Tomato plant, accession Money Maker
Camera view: bottom (45 deg); turntable rotation: 60 degrees
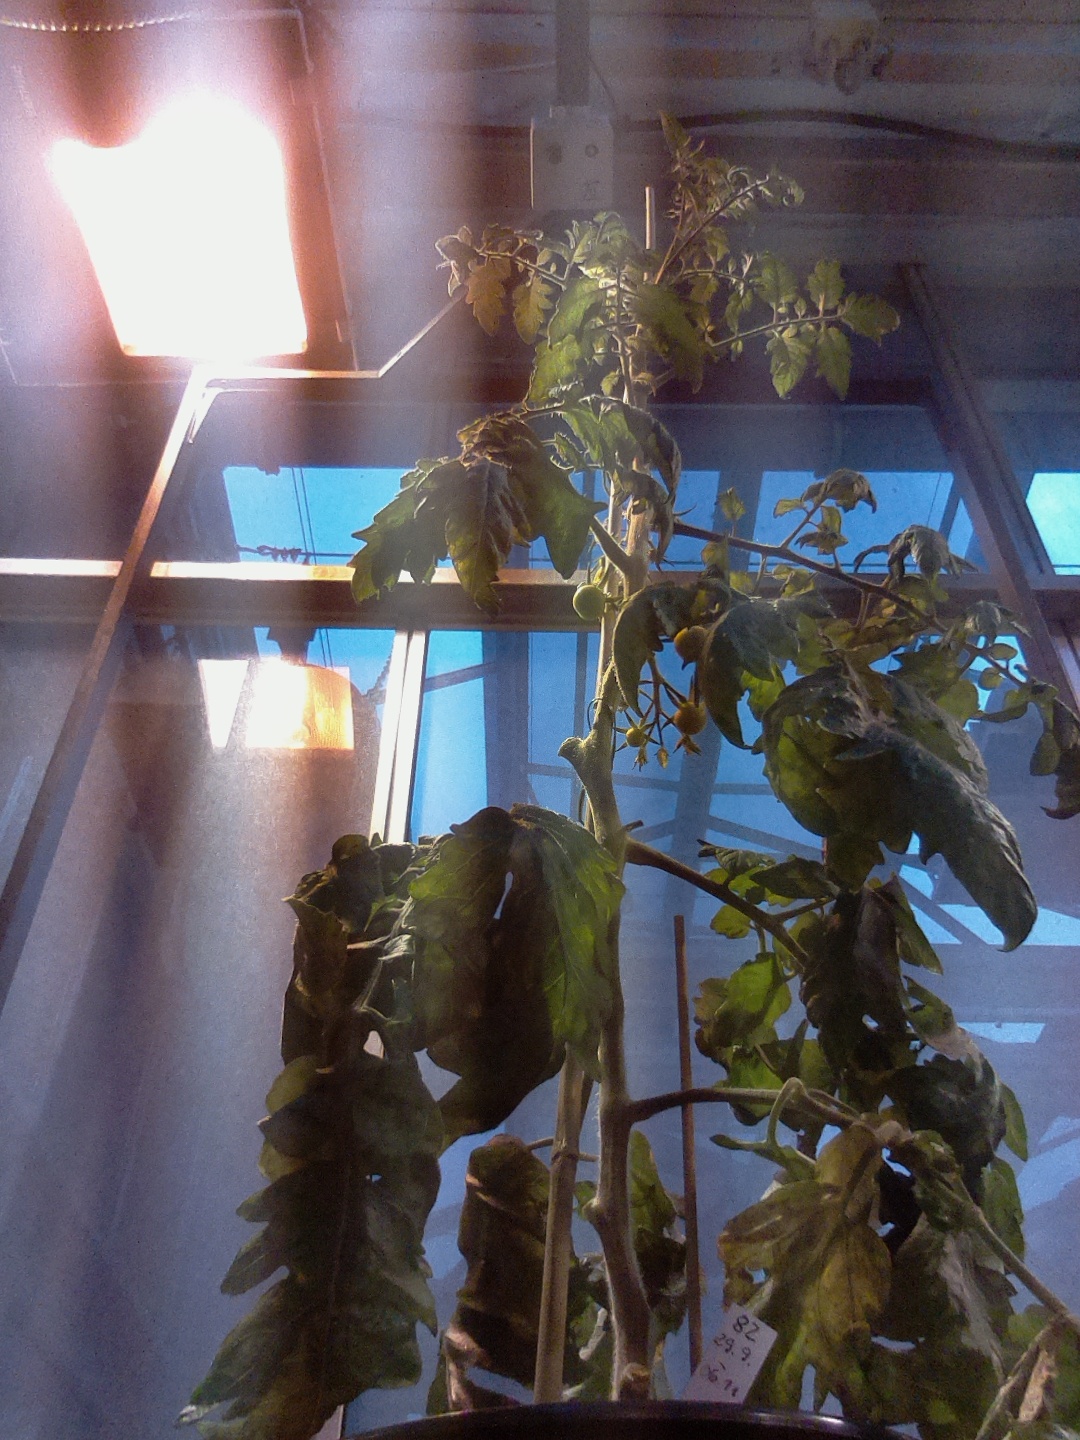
BBCH growth stage 72: 20%-30% of final fruit size